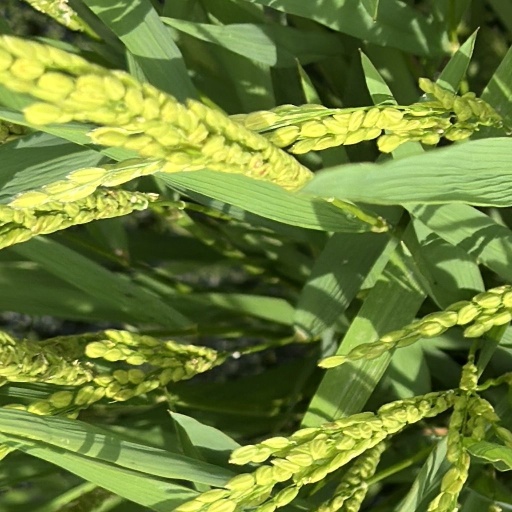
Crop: rice